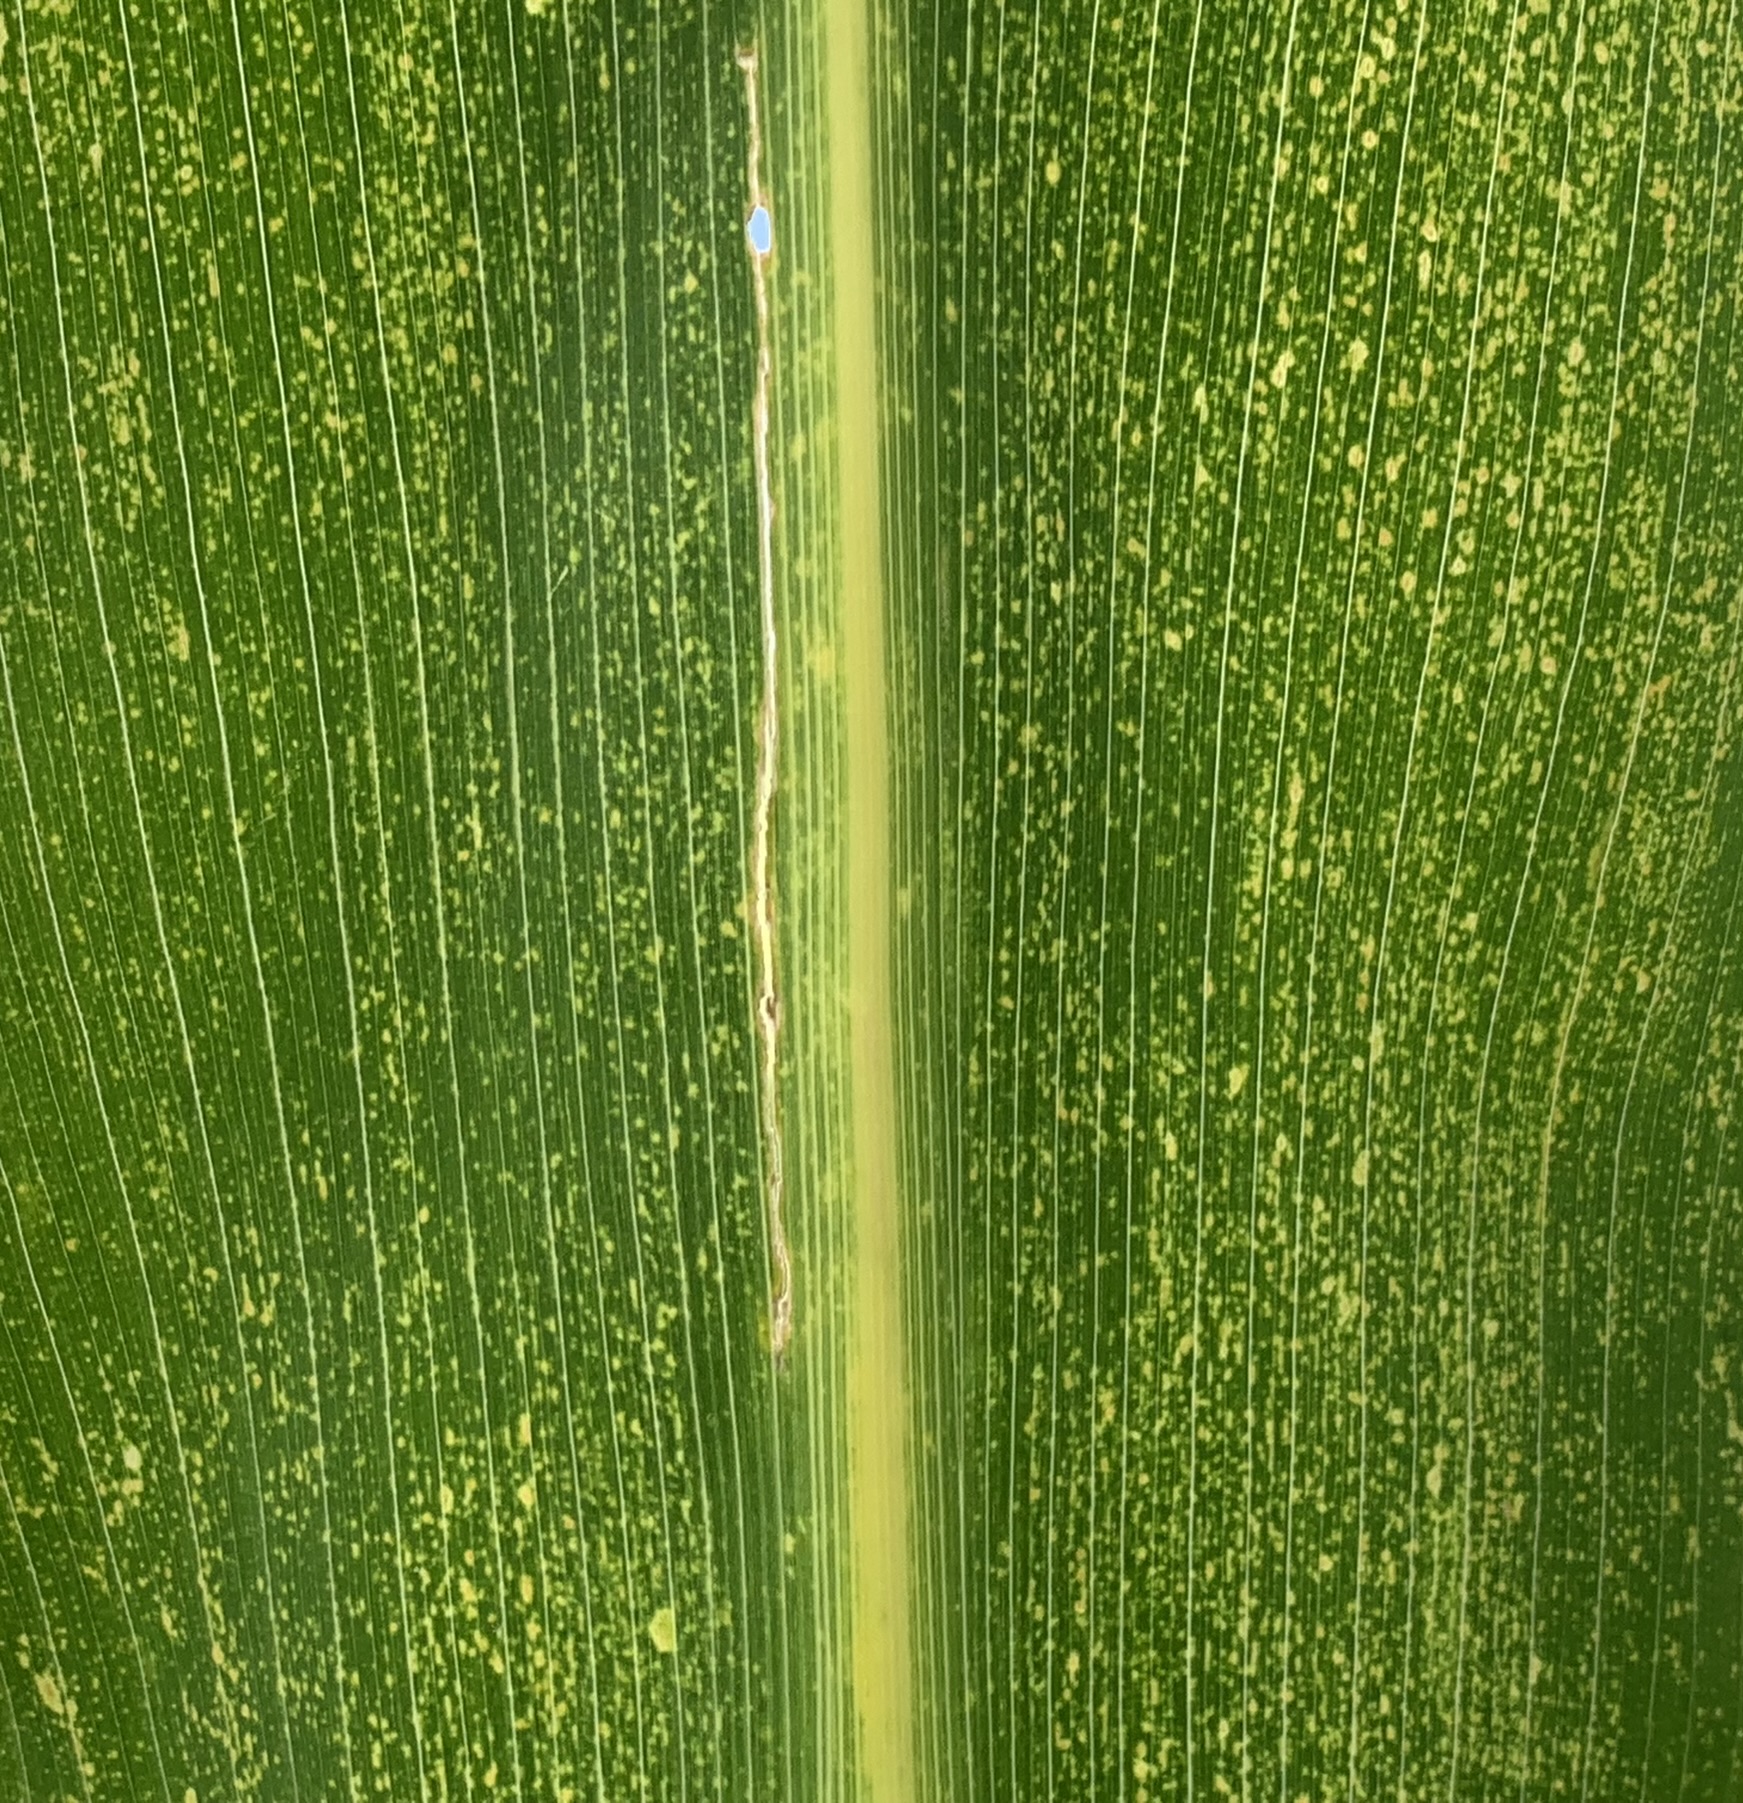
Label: MLN